Mersea Island

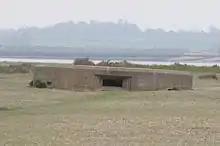
A pillbox on the east edge of Mersea Island, near the Mersea Stone

In 1963, a lifeboat service was launched following an initiative by "Diggle" Hayward who had approached the Royal National Lifeboat Institution (RNLI) about a lifeboat capability on Mersea. The West Mersea Lifeboat Station operates an Atlantic 85 class lifeboat, the "RNLB Just George B-879."